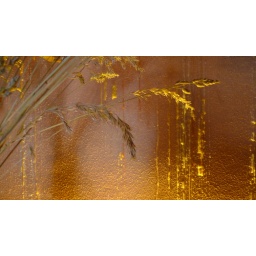
Inside a candle lit bar in Riga